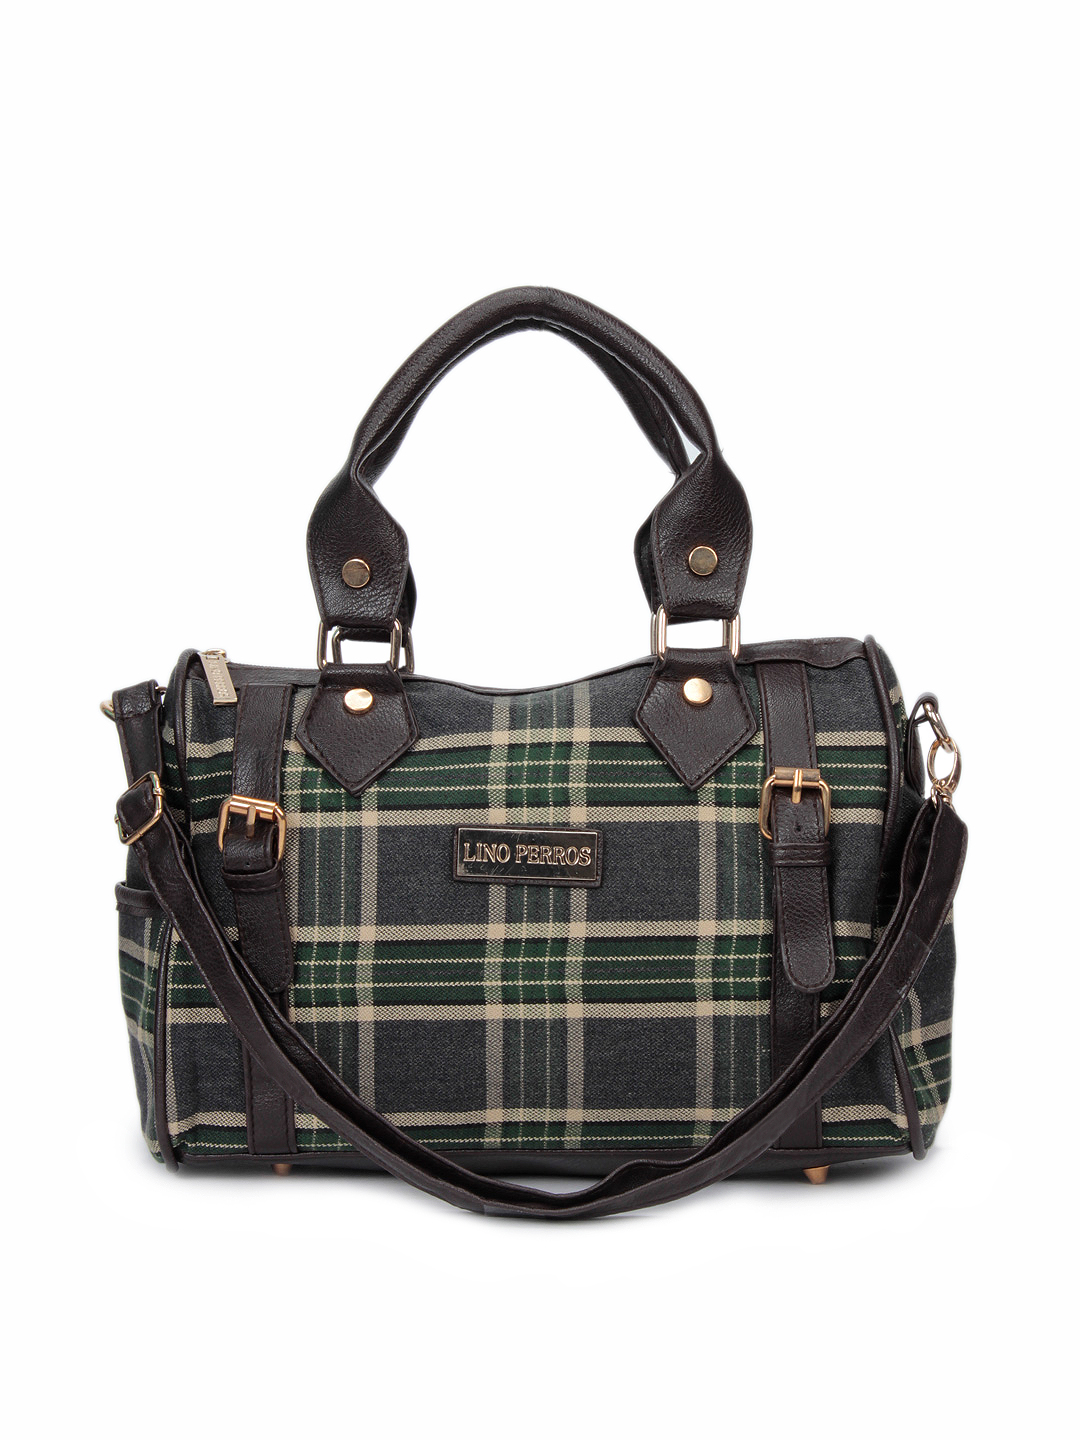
Lino Perros Women Check Green Handbag
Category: Accessories / Bags / Handbags
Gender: Women
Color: Green
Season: Winter 2015
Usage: Casual